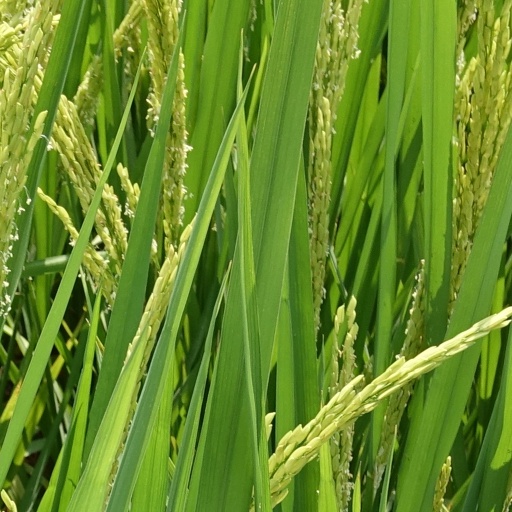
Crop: rice